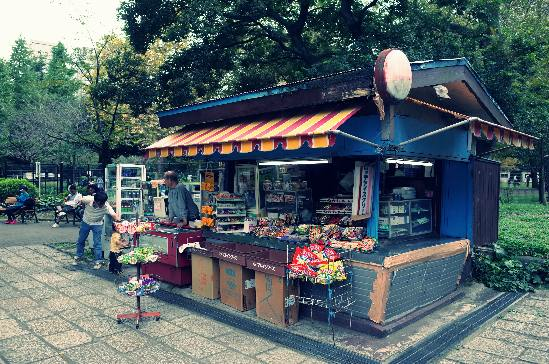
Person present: Yes